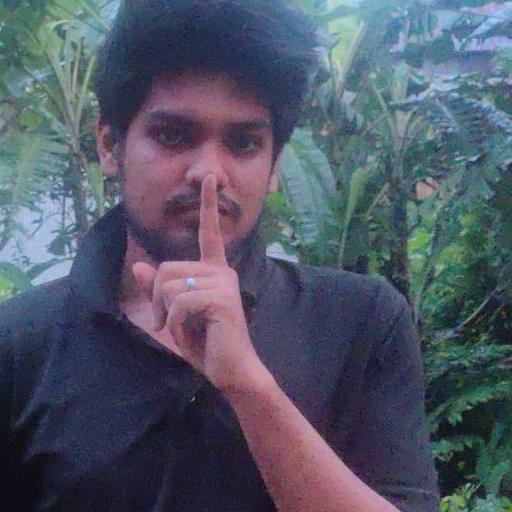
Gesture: mute